Mundaring Weir Road

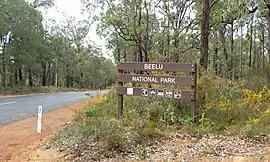
Mundaring Weir Road at the Beelu National Park

Mundaring Weir Road (Kalamunda-Mundaring road) is a road in the outer eastern suburbs of Perth, Western Australia that links Mundaring and Kalamunda.